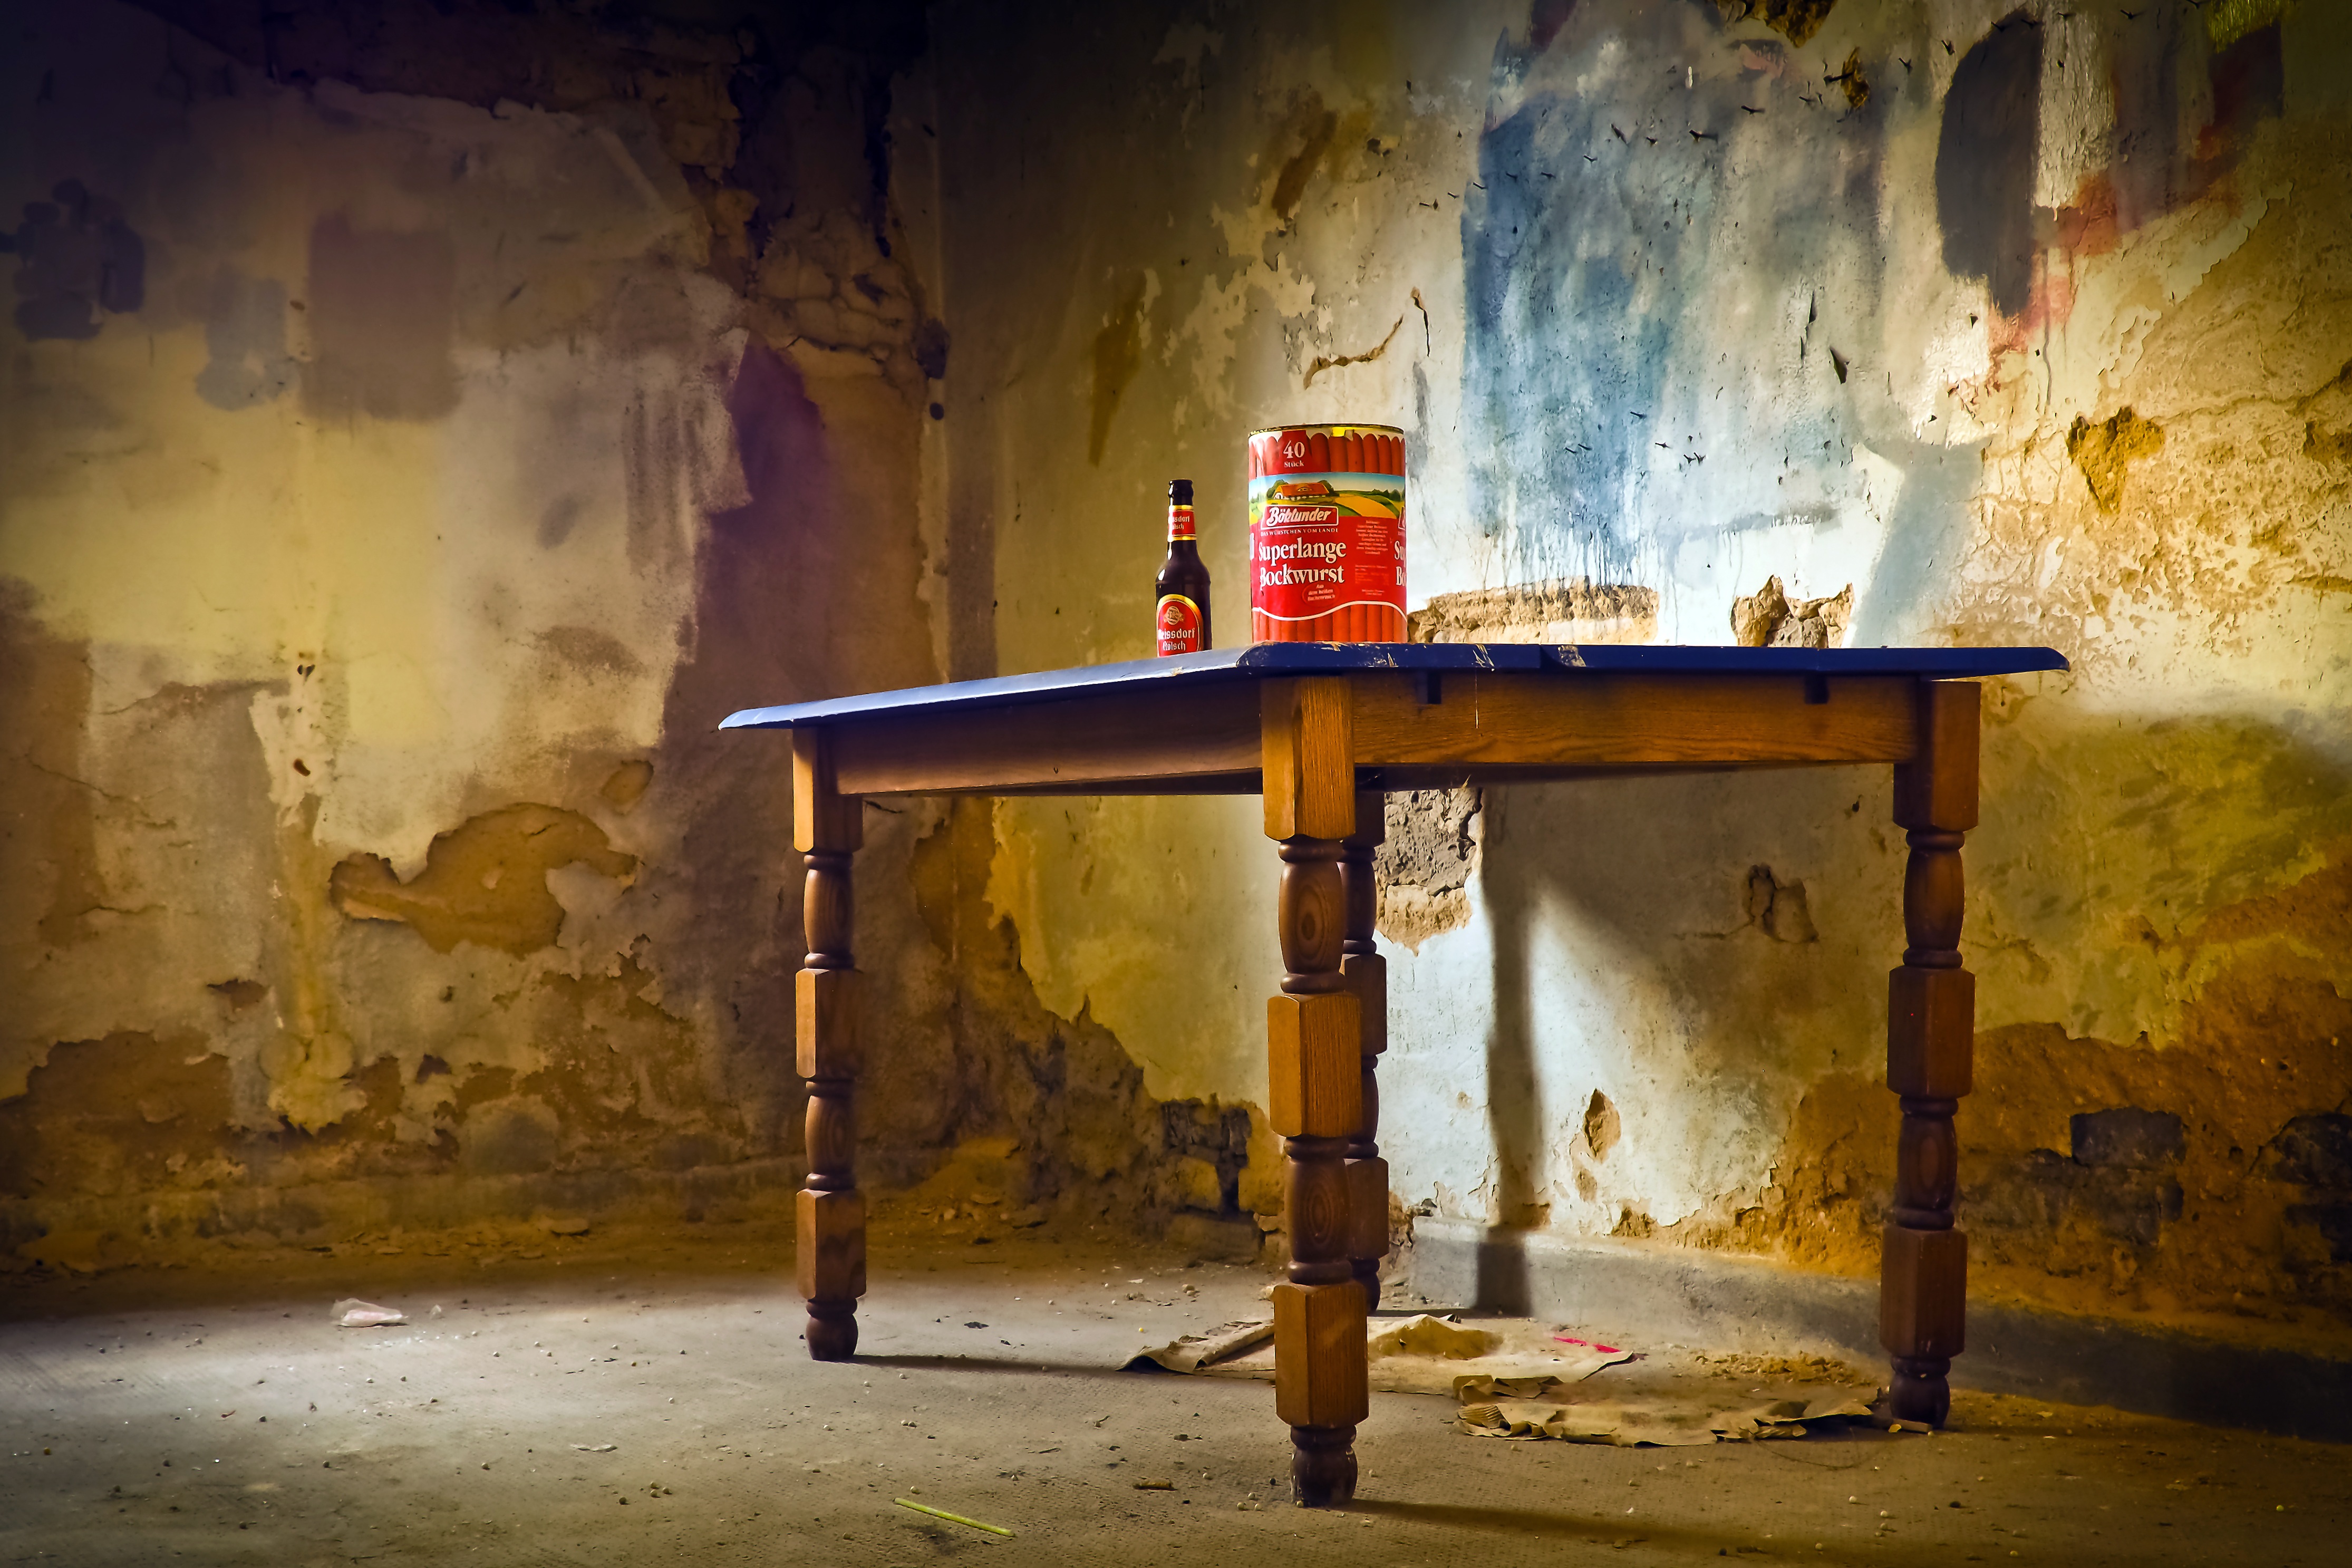
table, architecture, night, building, old, home, color, broken, abandoned, factory, darkness, industry, decay, ruin, old building, painting, weathered, art, transience, temple, dilapidated, monastery, weird, school, past, forget, transient, leave, masonry, lost places, pforphoto, break up, lapsed, ailing, run down, unused, finiteness, passed, urban area